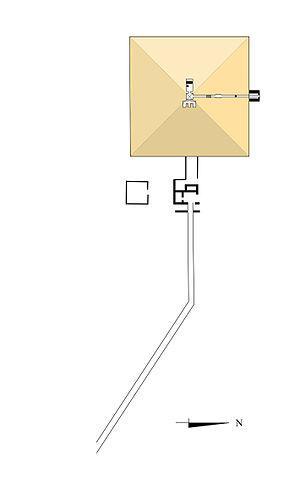
Mérenrê Iᵉʳ est un roi de la VIᵉ dynastie qui a régné aux alentours de -2255 à -2246. Il est le fils de Pépi Iᵉʳ et le père de Pépi II. Il s'est fait construire un complexe funéraire pyramidale resté inachevé à Saqqarah.
La pyramide de Mérenrê Iᵉʳ est une pyramide de type à faces lisses située à Saqqarah en Égypte. Le pharaon Mérenrê Iᵉʳ choisit, pour faire édifier sa sépulture, un emplacement à peu de distance au sud-ouest de la pyramide de son prédécesseur Pépi Iᵉʳ. La pyramide fut explorée pour la première fois en 1880 puis bien plus tard de 1971 à 1980. Elle possède la particularité d'être une pyramide à textes située au sein d'un complexe funéraire qui ne fut, au vu des fouilles les plus récentes, sans doute pas achevé.